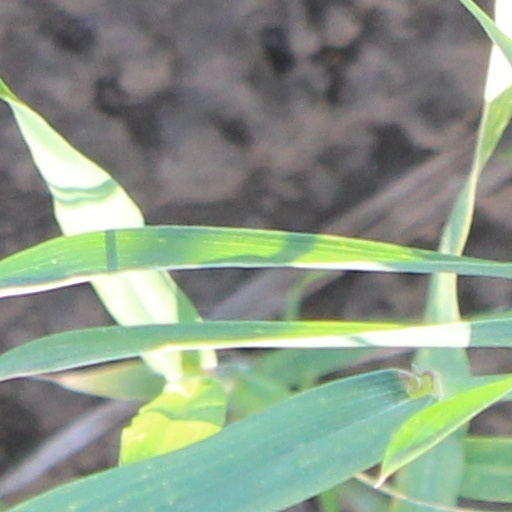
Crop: wheat